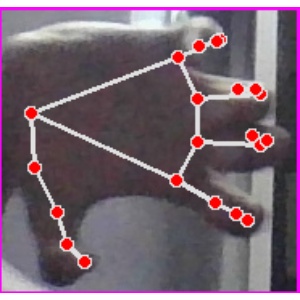
अक्षर: त